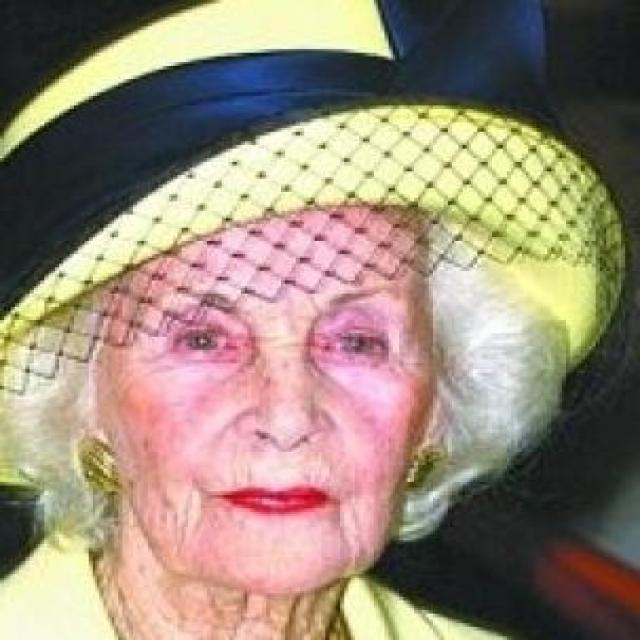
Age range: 65+